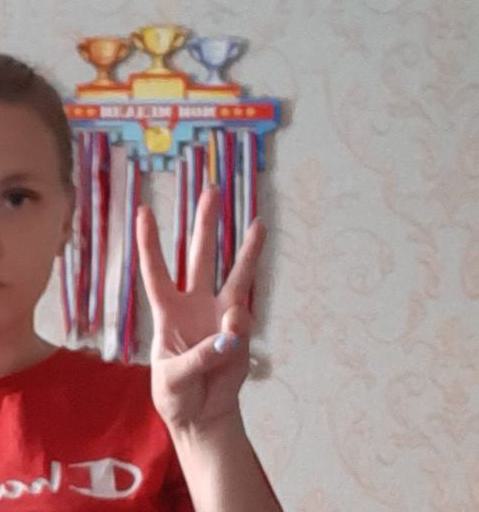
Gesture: three